Brian Brushwood

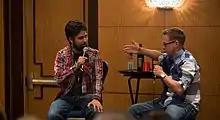
Justin Robert Young and Brian Brushwood hosting a show at Dragon*Con 2013

Brushwood has released three comedy albums. "Night Attack" was released on September 28, 2011, and charted at number four on the "Billboard" Comedy Albums. "Night Attack 2: Enjoy the Garden" was released on April 20, 2013, and charted at number one on the "Billboard" Comedy Albums. "Night Attack (Live)" was released on October 22, 2013, and charted at number one on the "Billboard" Comedy Albums.